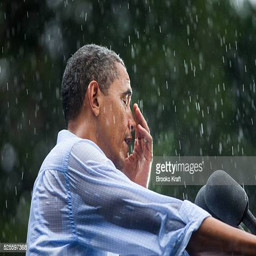
politician speaks in the rain during a campaign rally